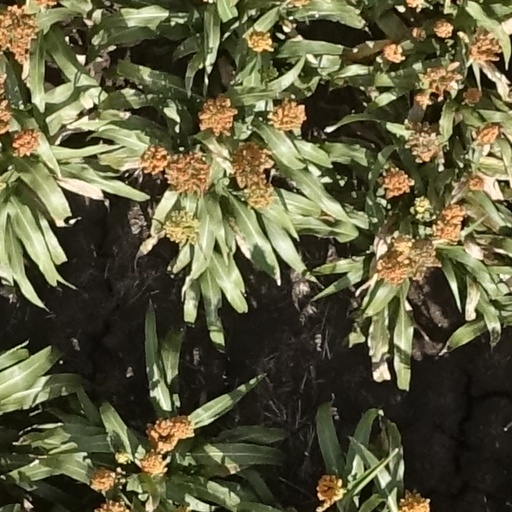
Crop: sorghum